Environmental effects of aviation in the United Kingdom

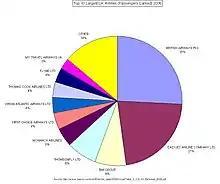
Largest UK airlines 2006

The majority of all passengers travelling by air to or from the UK are carried by UK airlines, of which there are around twenty-five, and at the end of 2006 the UK air transport fleet numbered 963 aircraft, flying just under 1.2 million flights and averaging over eight hours of flying daily. Together the two largest airlines as measured by passenger numbers; British Airways and easyJet, account for nearly half of the 127 million passengers flown on UK airlines. In terms of capacity, both available and used, British Airways is again the largest airline, whilst easyJet is pushed into third place by Virgin Atlantic. British Airways passenger flights also account for over 50 per cent of all cargo carried by UK airlines, and when combined with its cargo operations the airline carries over 60 per cent of all cargo carried by UK airlines.